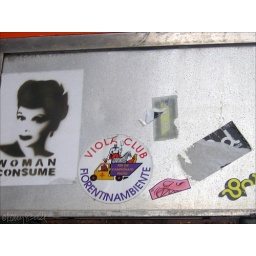
on the back of a street sign in florence.